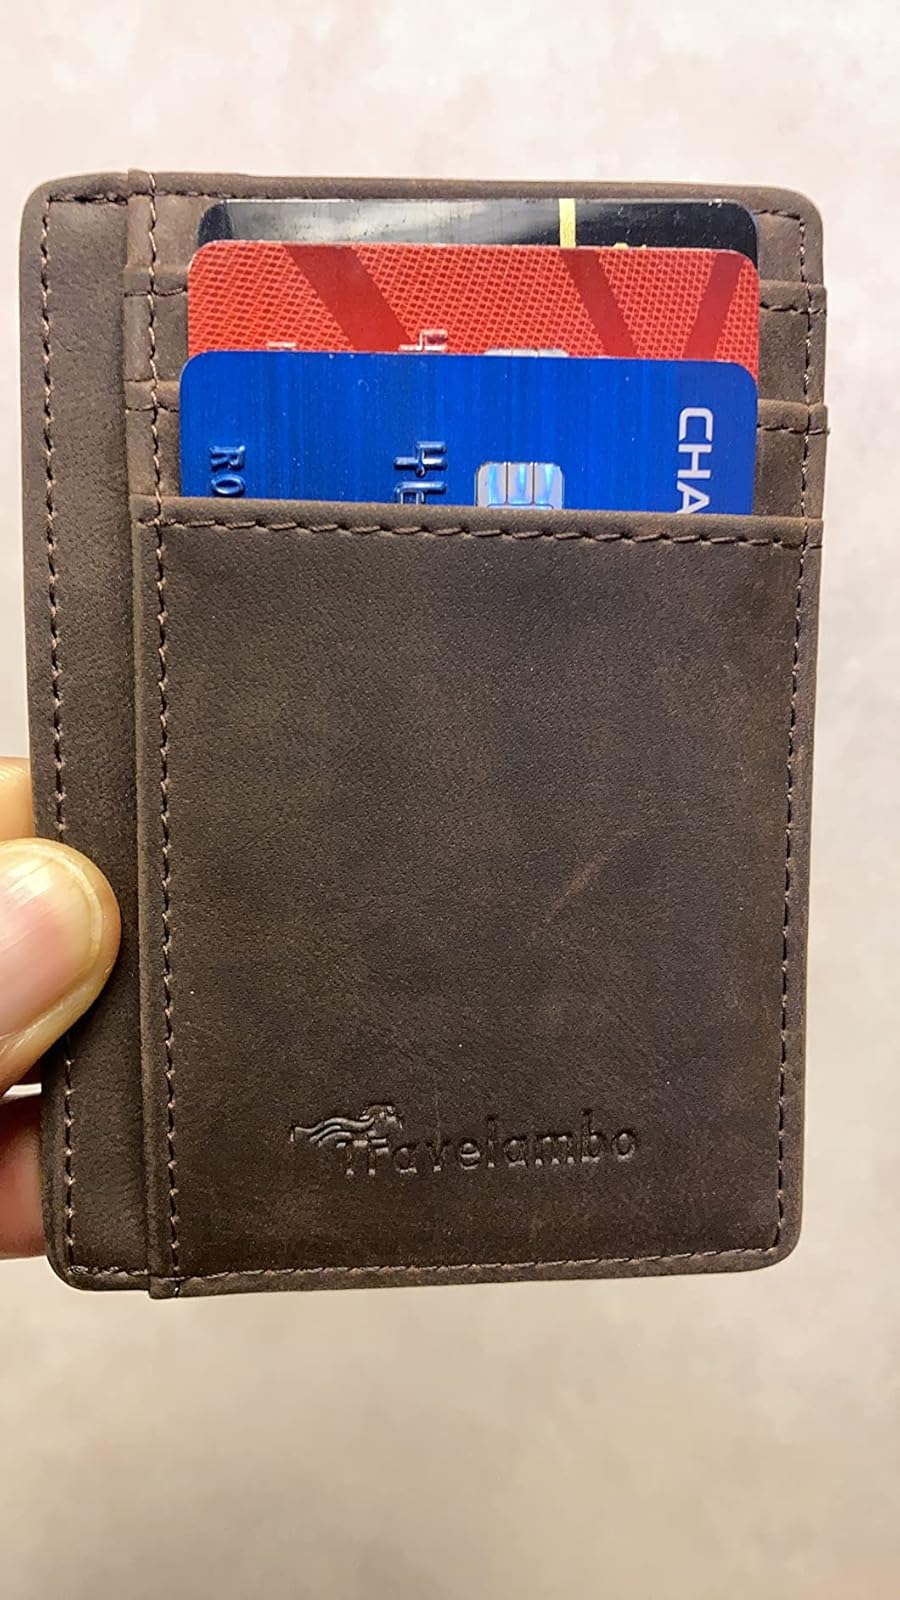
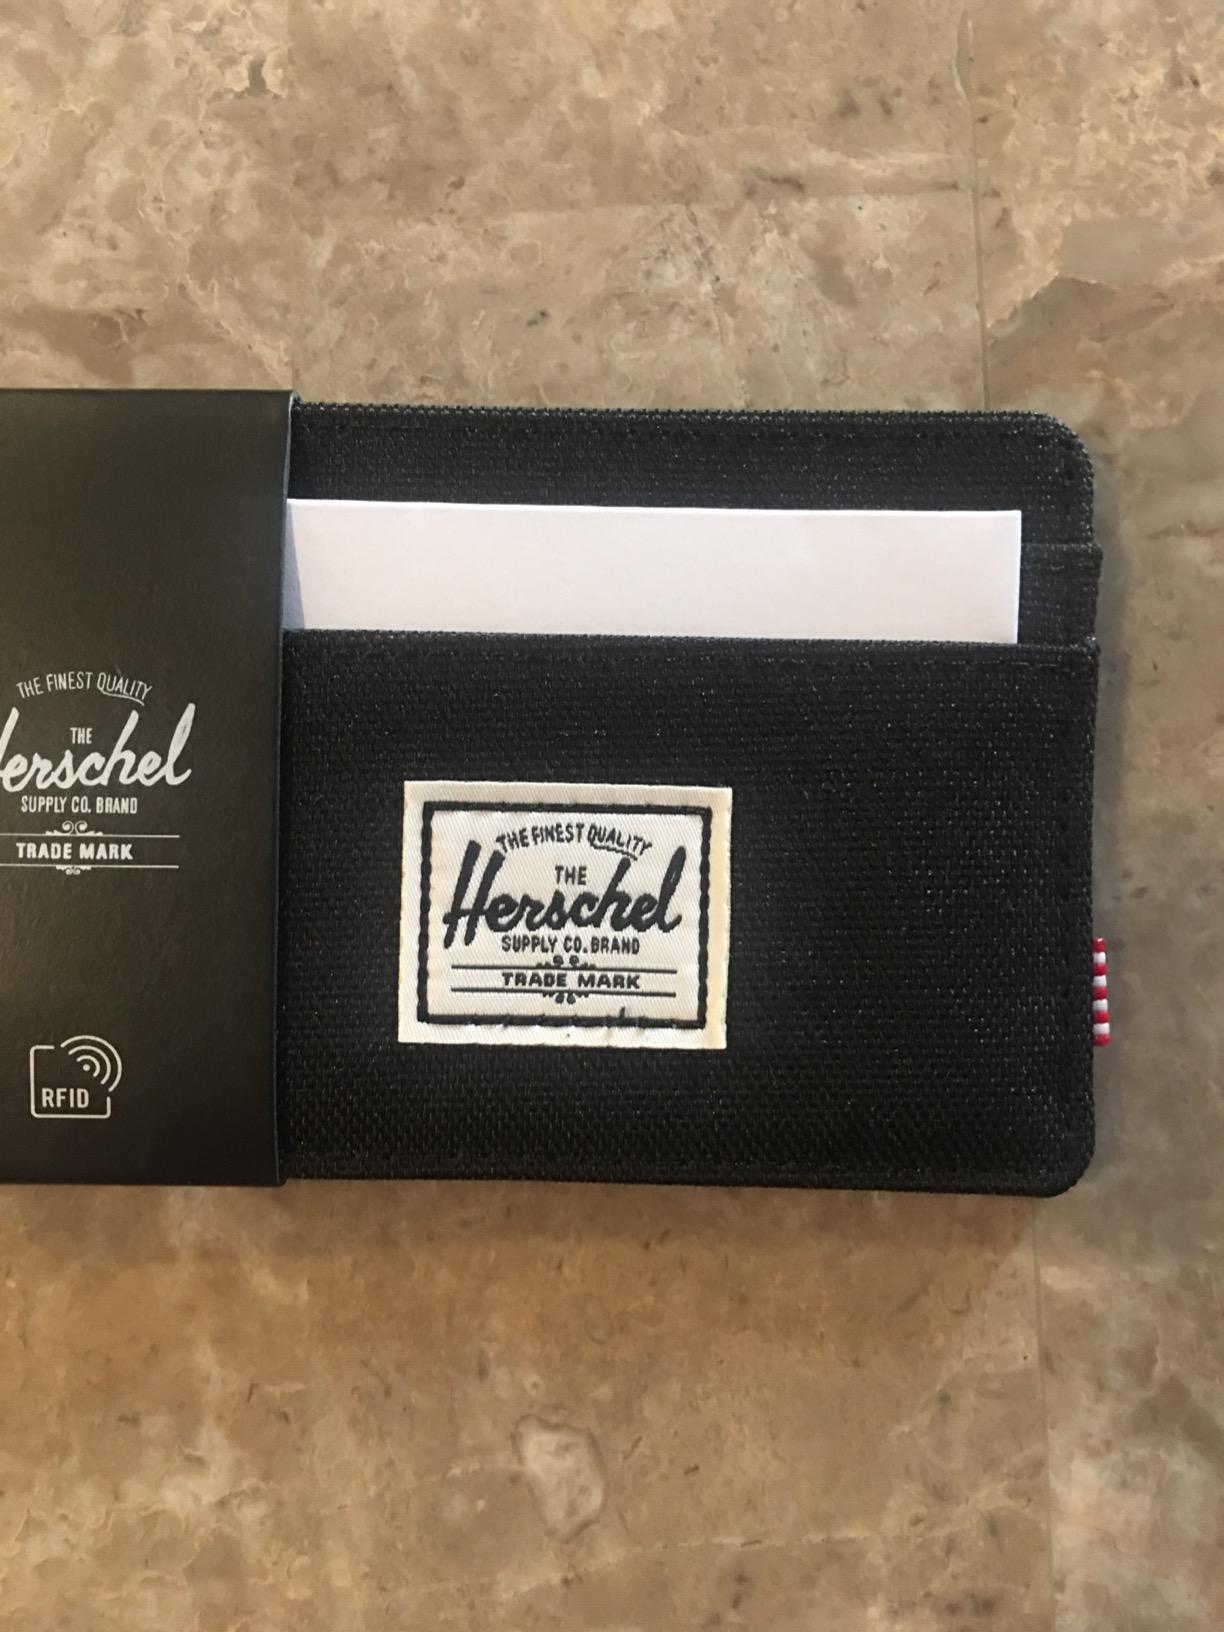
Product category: accessories_wallet
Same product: no